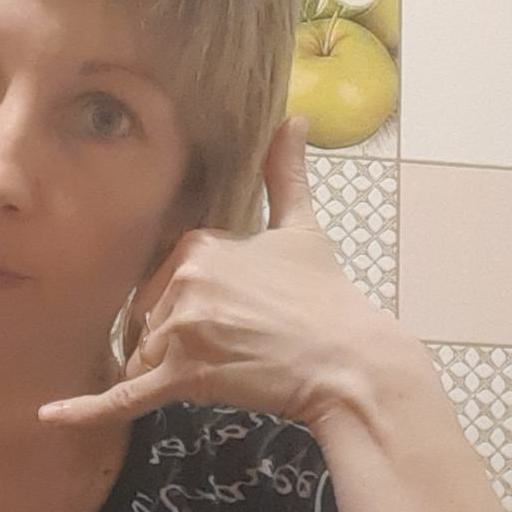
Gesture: call